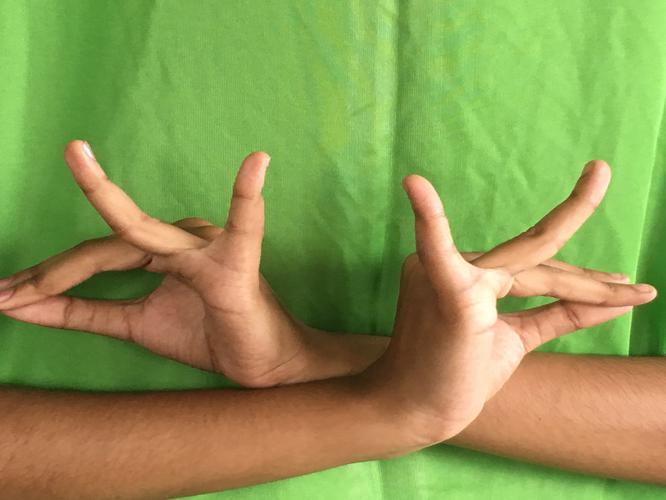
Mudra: Katakavardhana
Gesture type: double_hand